Arthur Vick

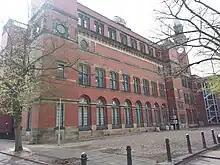
Birmingham University

Vick graduated with a degree in physics from Birmingham University in 1932 and with a PhD in solid state physics from Birmingham University in 1936.